Sartori of Vicenza

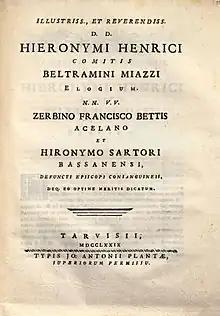
Cover of "Eulogium", panegyric addressed to Count and Bishop Girolamo Miazzi, written by Girolamo Sartori and Francesco Zerbino Betti, his blood relatives, 1779.

The Most Excellent Lord Girolamo, son of Nicolò, was a feudatory in Foza, a member of the Bassano Council and a public health provider in that city, but during the plague of 1631, people suspected him of hiding sick people in his house, which caused his kidnapping and murder. In fact, he was ill himself, as he declared in his will. His brother Giulio, married to a Bellavidi and father of Sartorio (*1605), was a wealthy patrician of Vicenza and Bassano, well provided with allies and protectors, and because of his prestige, the excesses he committed were always treated very benevolently by the authorities. In 1663, the Sartori of Bassano sold the mountain Sasso Rosso in Foza to Giacomo Hora for the fortune of 2,025 ducats, comprising 245 fields, pastures and forests.